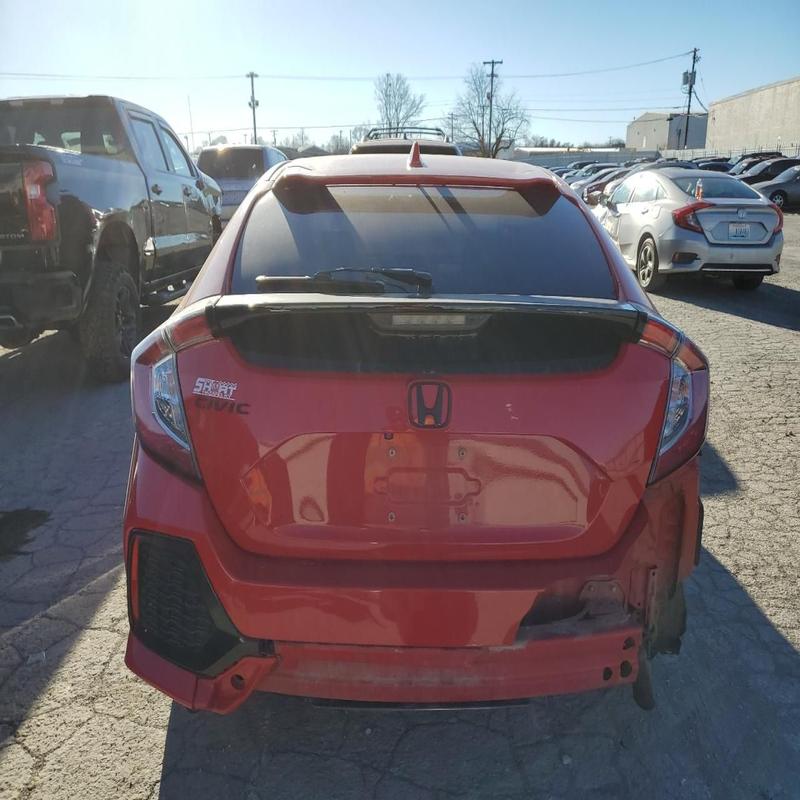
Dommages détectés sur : pare-choc arrière, plaque d'immatriculation arrière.
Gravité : majeur